Epping Forest

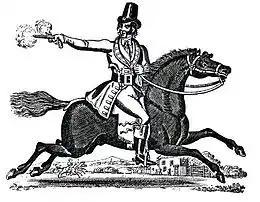
Dick Turpin is alleged to have had a hideout in the forest

Predominant tree species are Pedunculate oak ("Quercus robur"), European beech ("Fagus sylvatica"), European hornbeam ("Carpinus betuloides"), silver birch ("Betula pendula") and European holly ("Ilex aquifolium"). Indicator species of long-uninterrupted woodland include service-tree ("Sorbus torminalis") butcher's-broom ("Ruscus aculeatus") and drooping sedge ("Carex pendula").